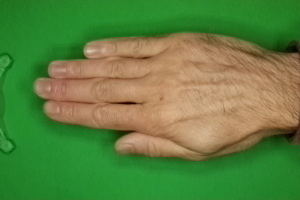
Label: paper